Raghunath Patnaik

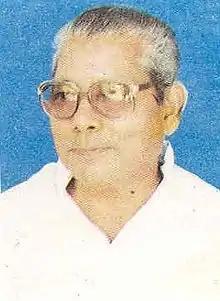
Raghunath patnaik

Raghunath Patnaik was an Indian politician and a veteran leader of the Indian National Congress.